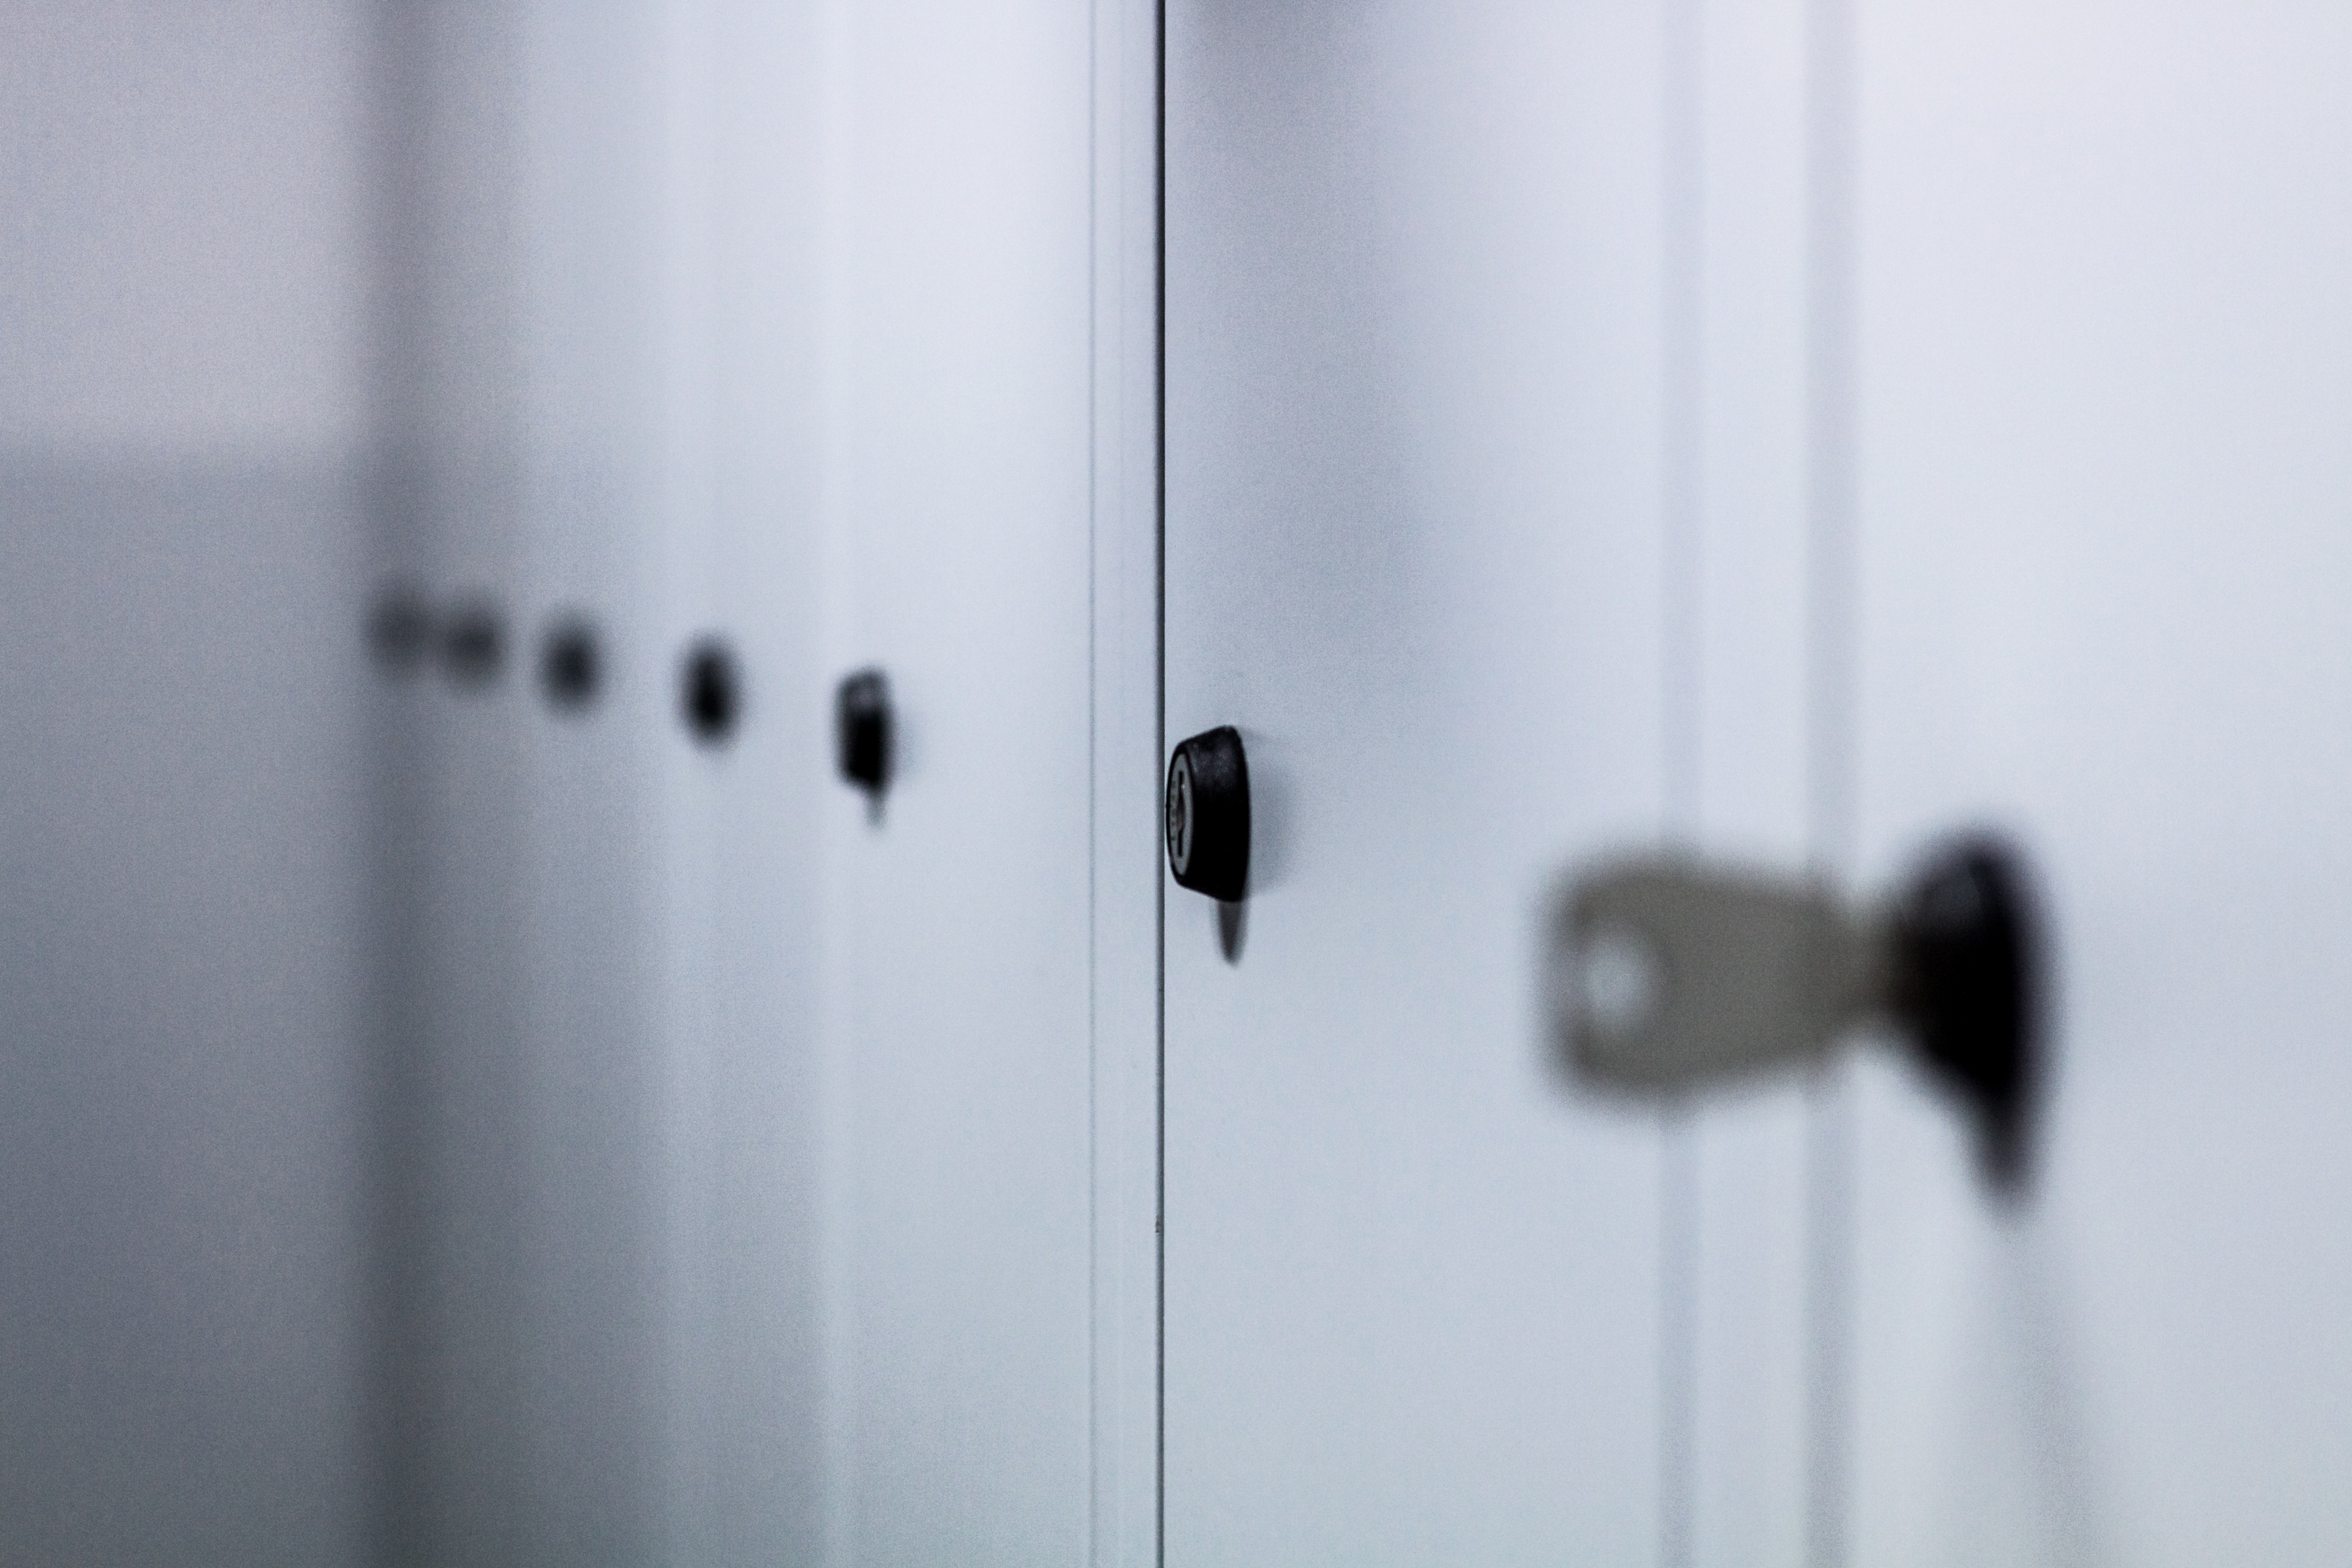
row, metal, furniture, room, door, security, storage, product, lock, locker, lockers, cabinets, locker room